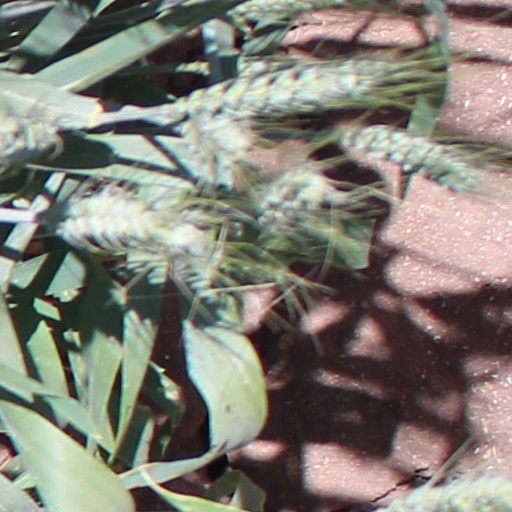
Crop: wheat